Tesourinha

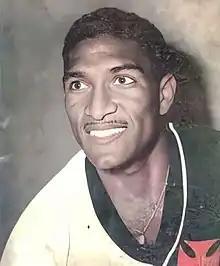
Tesourinha with Vasco da Gama in 1949

Osmar Fortes Barcellos (3 December 1921 – 17 June 1979), commonly known as Tesourinha, was a Brazilian football striker. With Carlitos and Adãozinho, Tesourinha was one of the most renowned strikers of 1940s Brazil. He started his career for Sport Club Internacional in 1939 and scored 176 goals for the club, before leaving for Vasco da Gama in 1949 and then Grêmio in 1952.